Mid-Life Crustacean

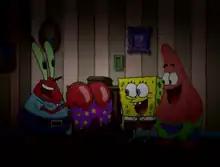
During the episode, Mr. Krabs (left) partakes in a panty raid with SpongeBob and Patrick to treat his midlife crisis.

"Mid-Life Crustacean" is no longer rerunning on Nickelodeon as of 2021, and is one of the only installments of the SpongeBob franchise not available to watch on Paramount+. It is still available on home media releases and the full episode is available for purchase on YouTube and on iTunes(albeit only as part of the "From the Beginning Part 2" collection) and pieces of the episode can be still seen ongoing on the Nickelodeon and SpongeBob SquarePants official YouTube channels.